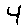
Label: 4